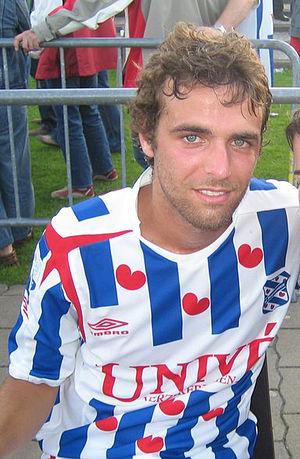
Gonzalo Manuel García García est un footballeur hispano-uruguayen, né le 13 octobre 1983 à Montevideo en Uruguay. Il évolue comme milieu offensif. Il est aujourd'hui entraîneur du FC Twente en Eredivisie